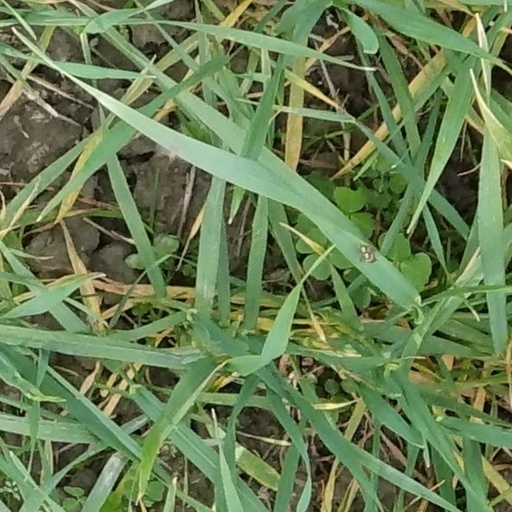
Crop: wheat